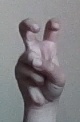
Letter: toot